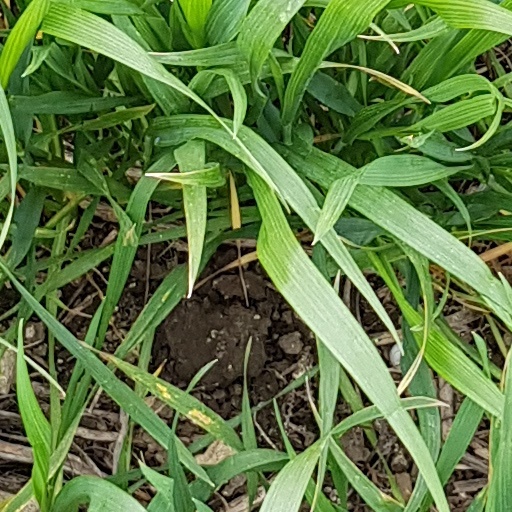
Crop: wheat